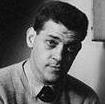
Age: 36